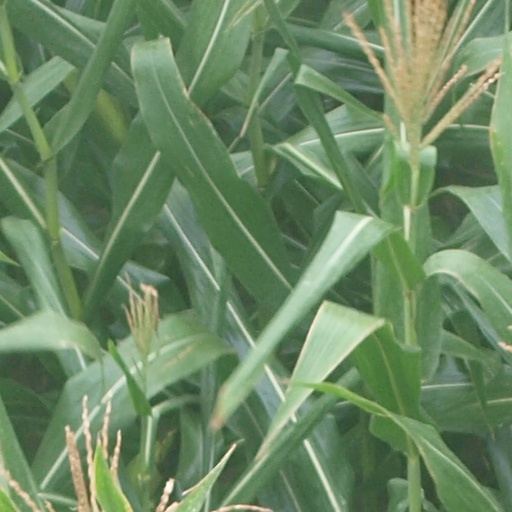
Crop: maize; corn